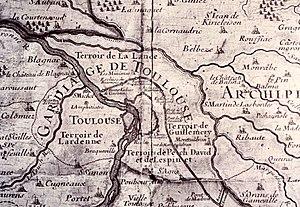
Le capitoulat de Toulouse est la forme d'administration communale qui a dirigé la ville de Toulouse aux périodes médiévales et modernes, de 1147 à 1789. Les magistrats de la ville étaient les capitouls, élus chaque année par les différents quartiers de la ville, afin de constituer le conseil municipal ou Consistoire.